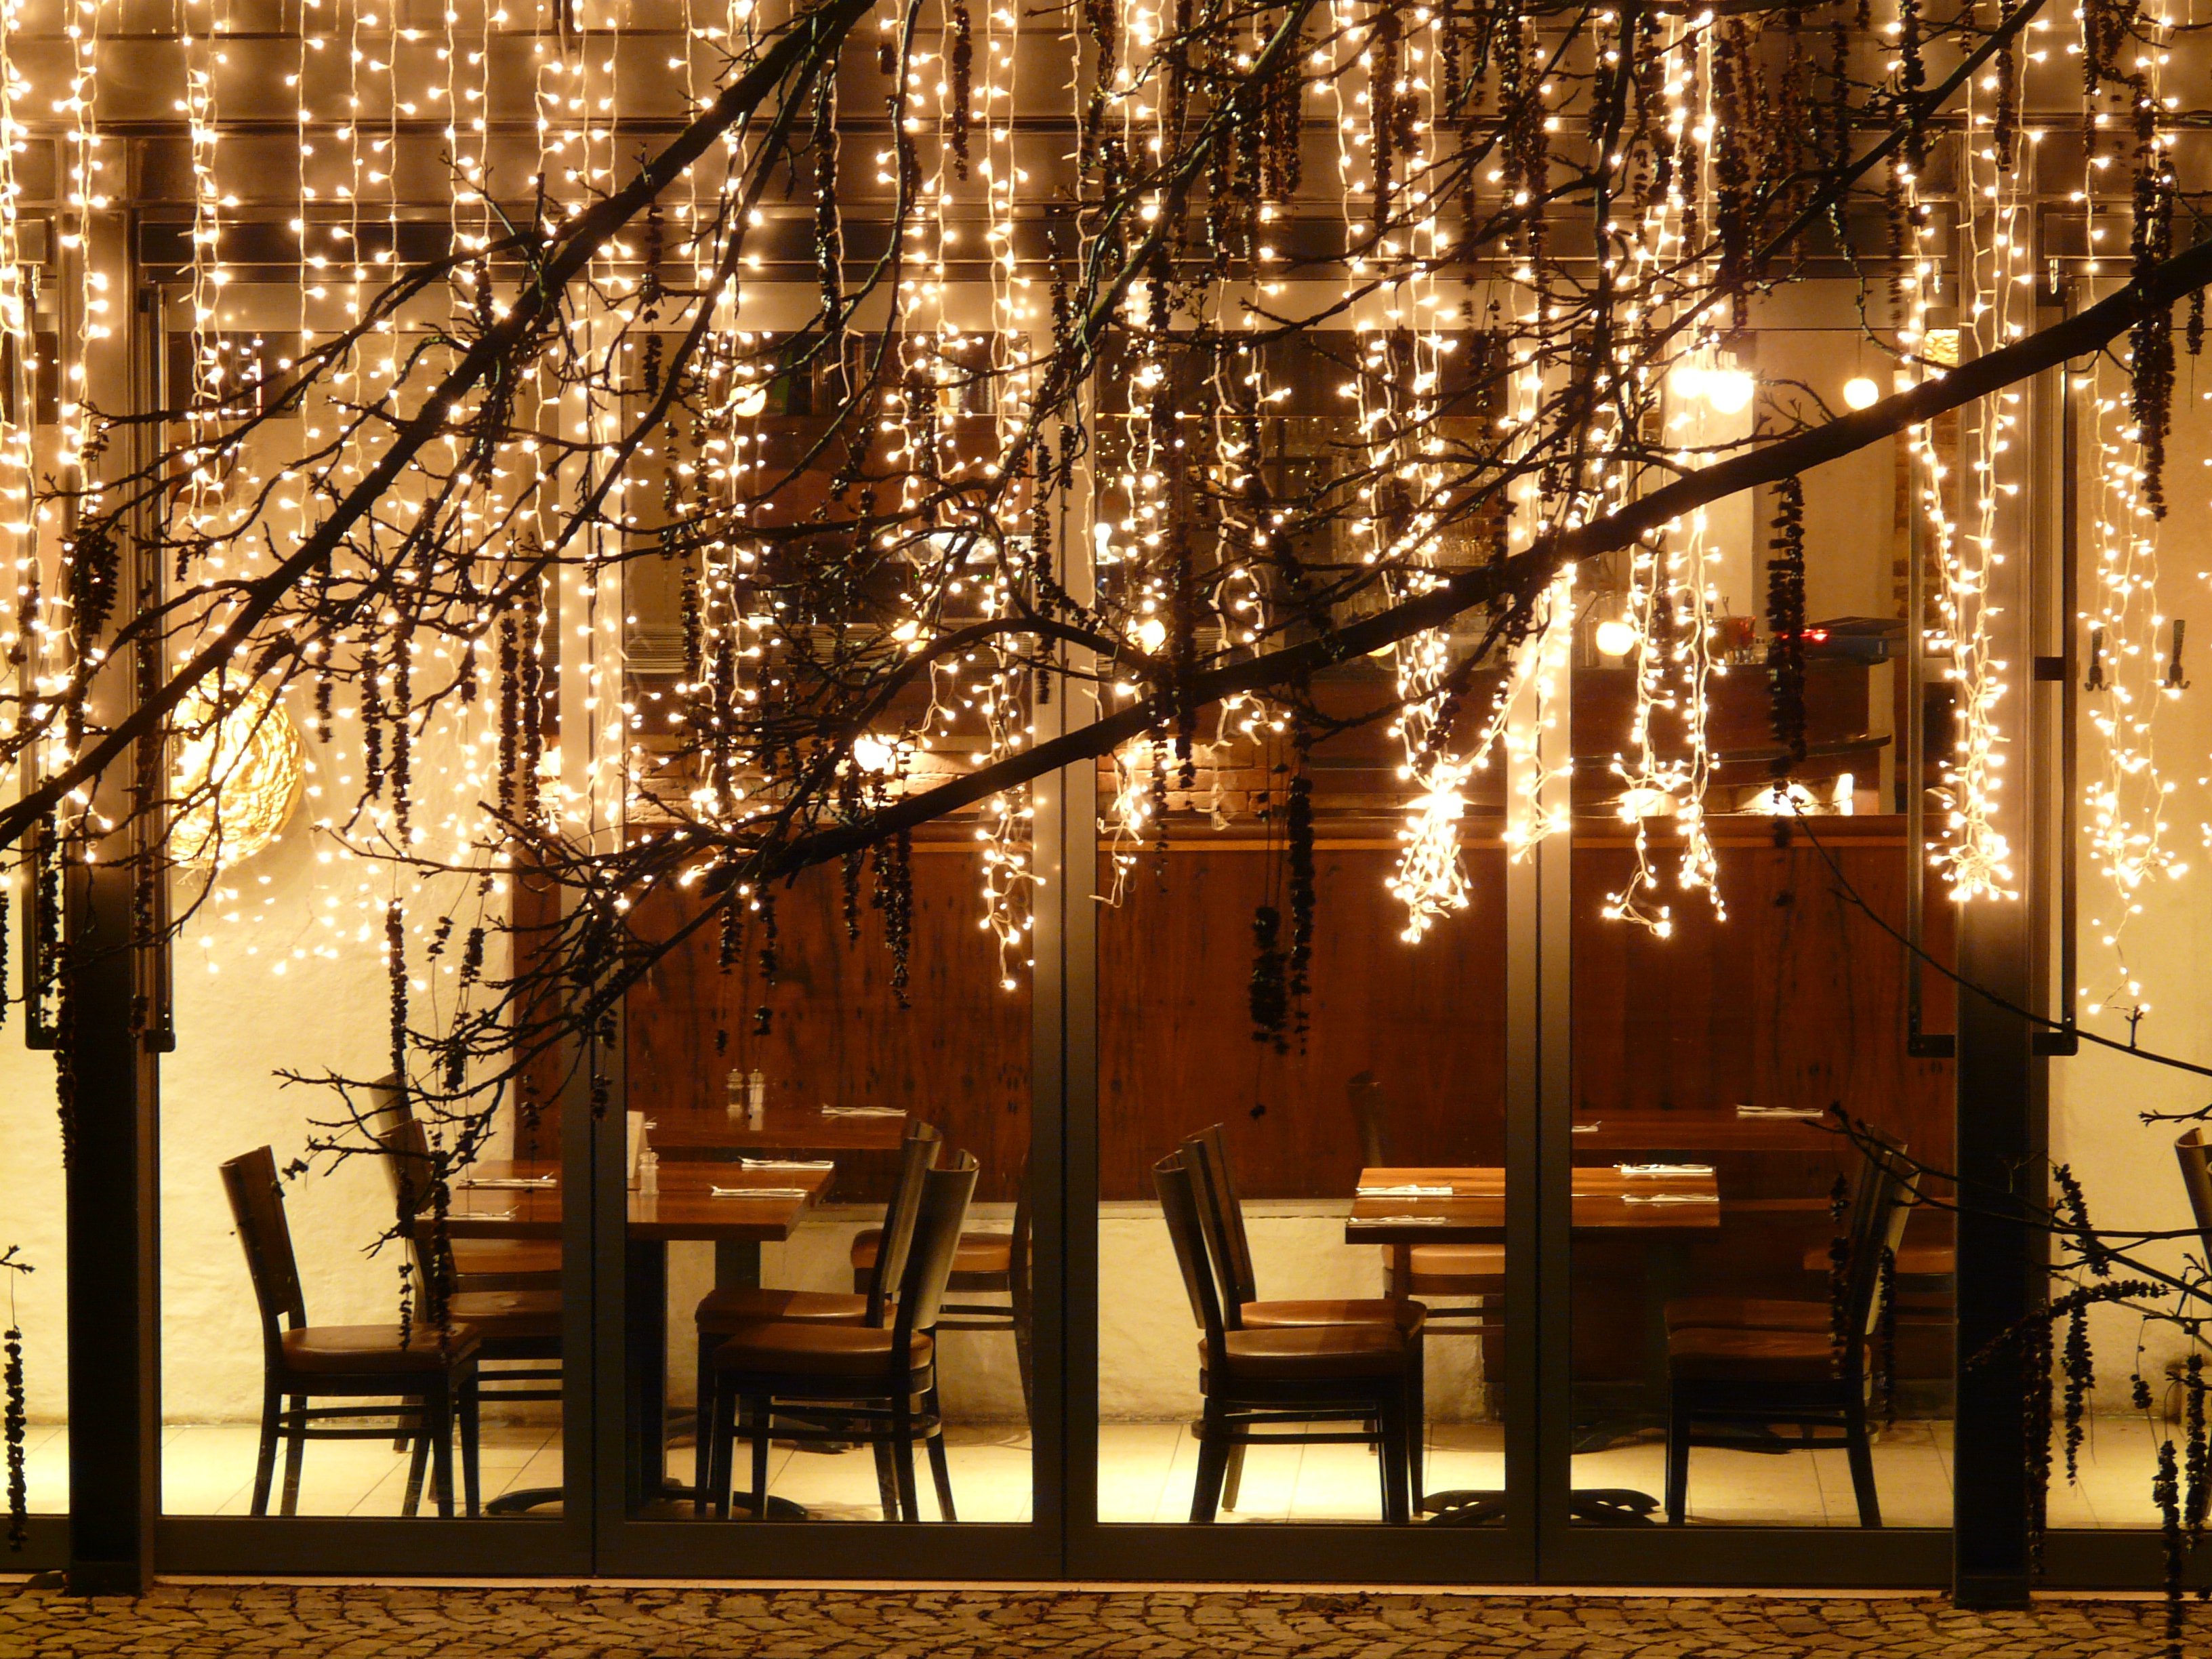
tree, light, wood, night, sunlight, evening, space, autumn, lamp, breakfast, lighting, eat, interior design, design, hotel, lamps, hell, inn, dining room, lichterkette, breakfast table